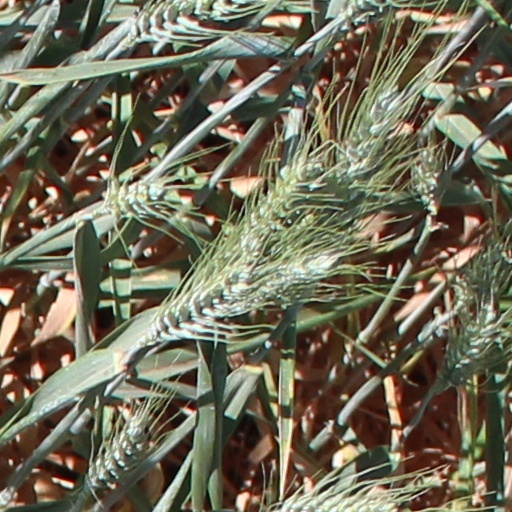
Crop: wheat